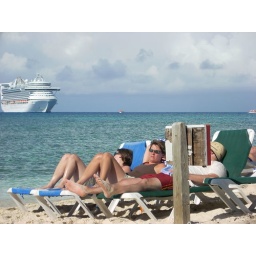
Kathy, Diane, and Grant enjoying the sun and beach at Princess Cay with our ship in the back ground